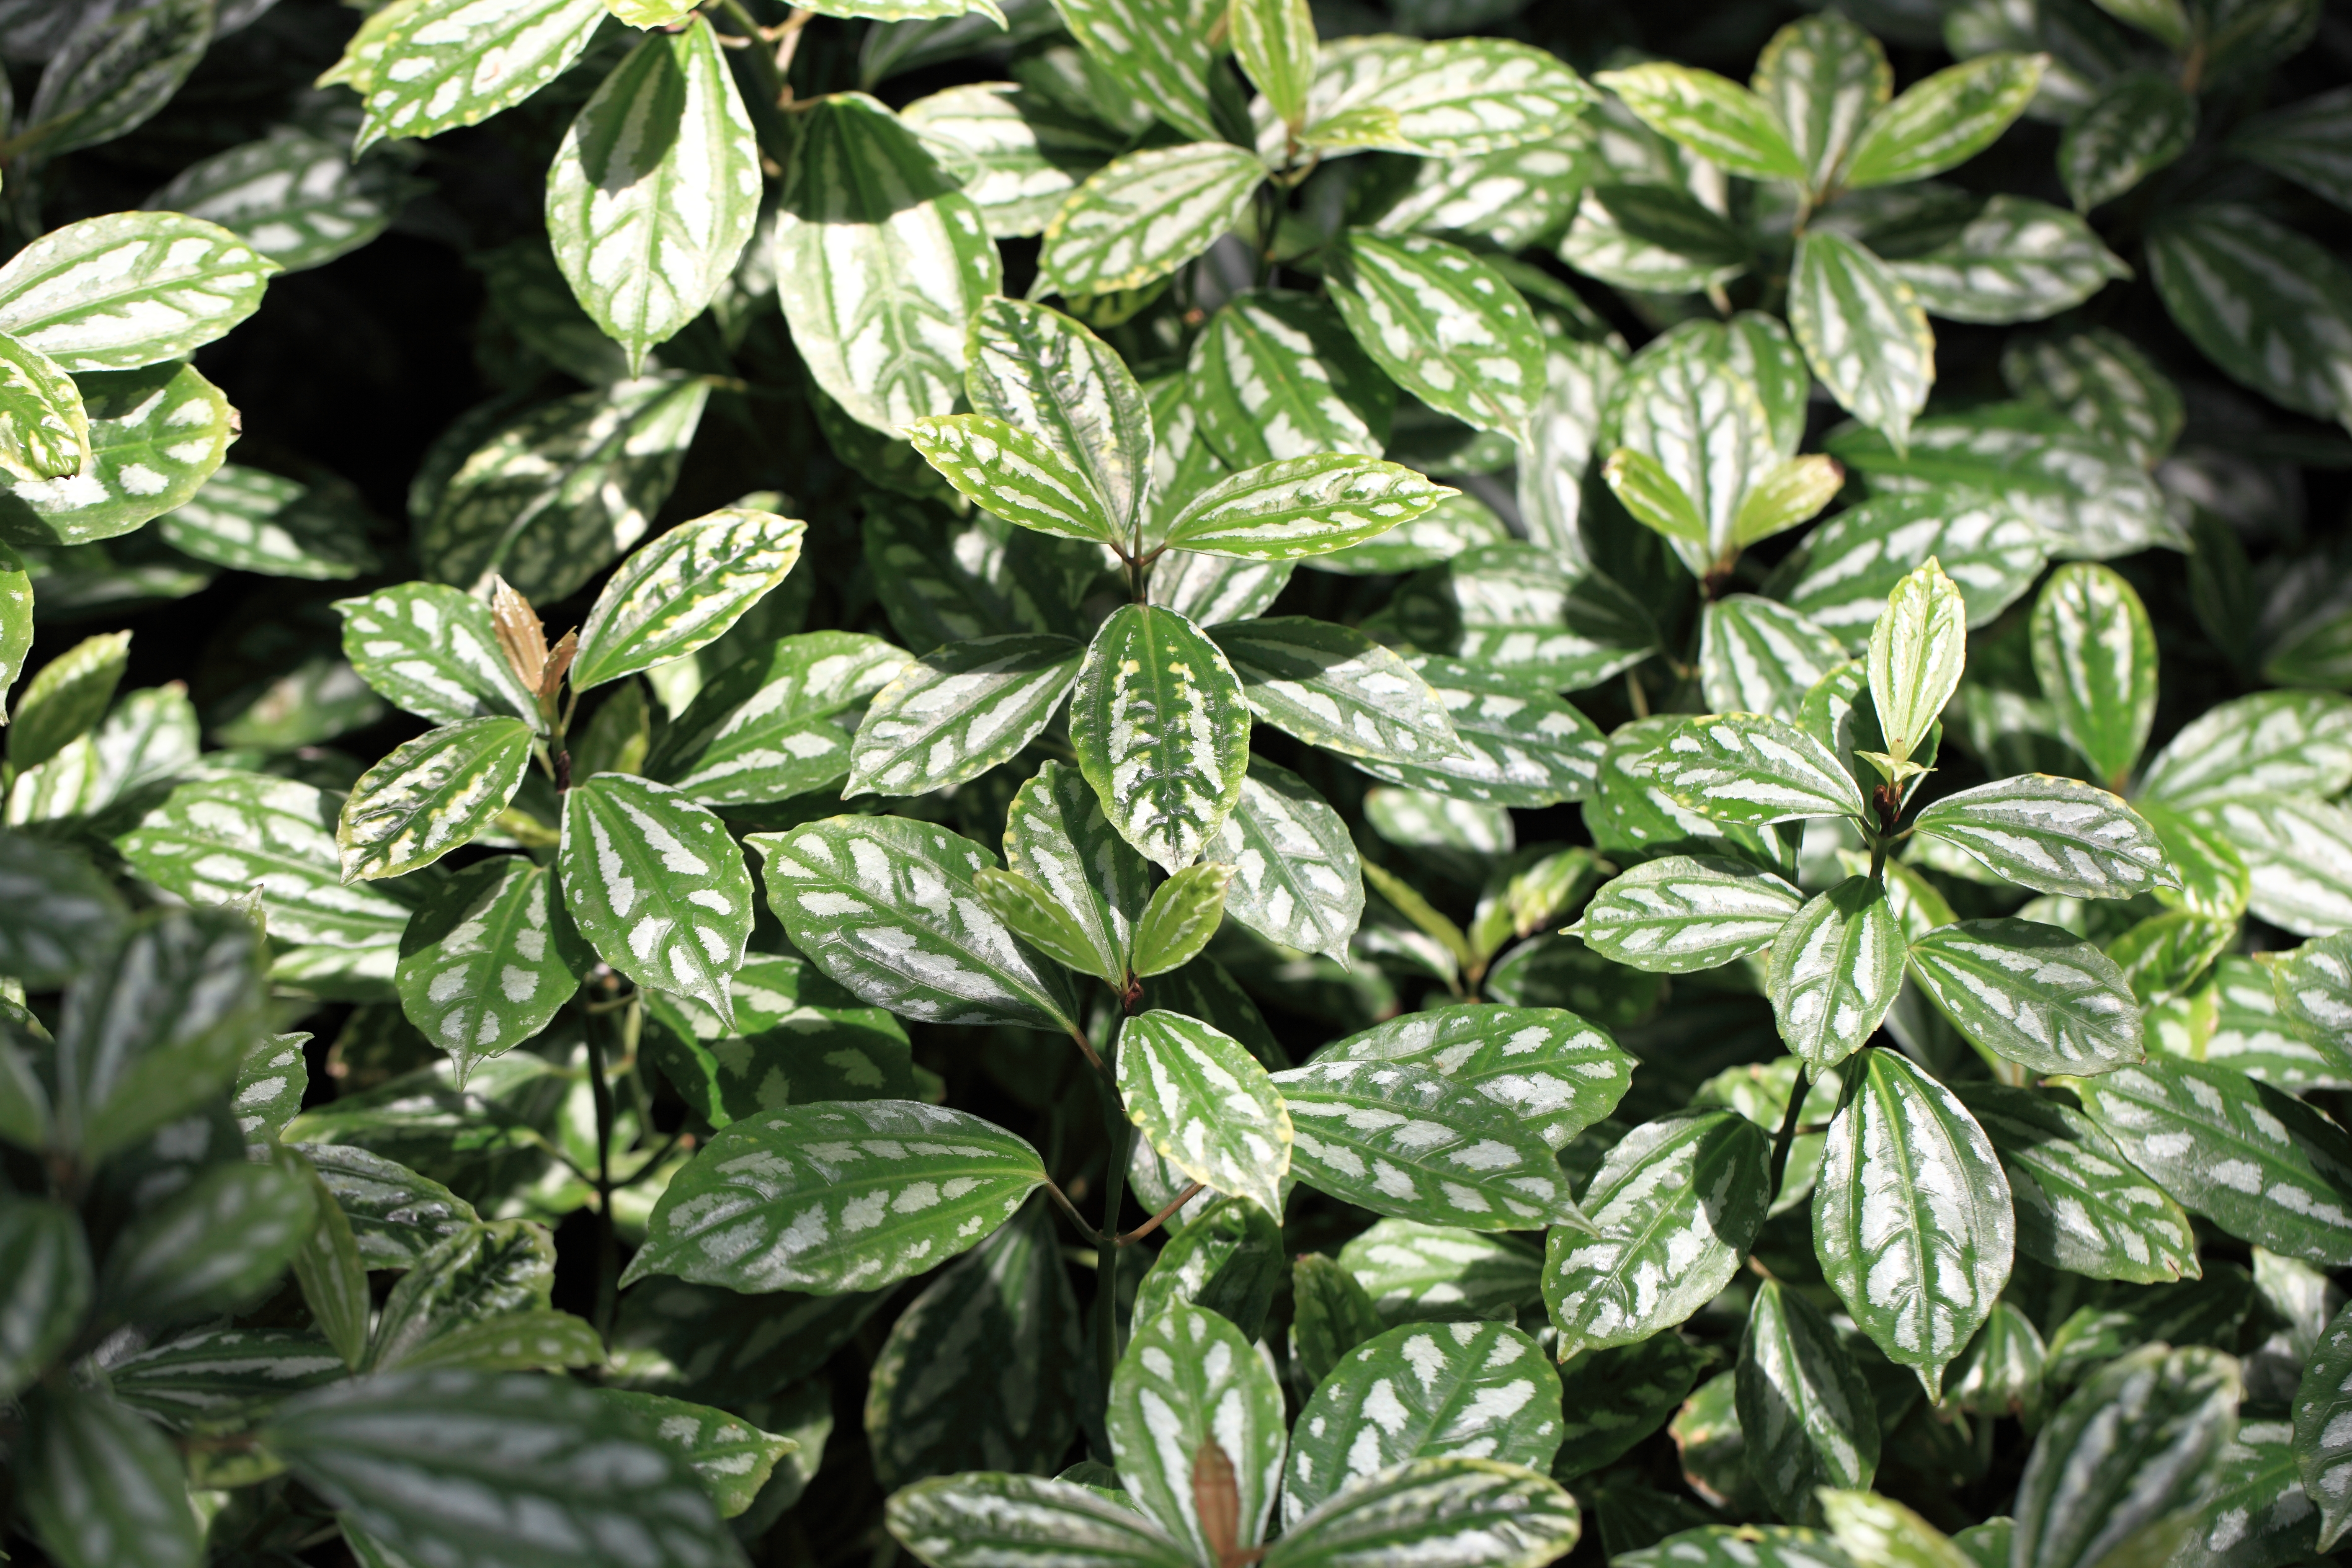
plant, leaf, flower, pattern, food, green, high, herb, produce, park, botany, basil, background, shrub, wallpaper, tochigi, 5d, hires, markii, marjoram, hi, res, resolution, mooka, igashira, flowering plant, land plant